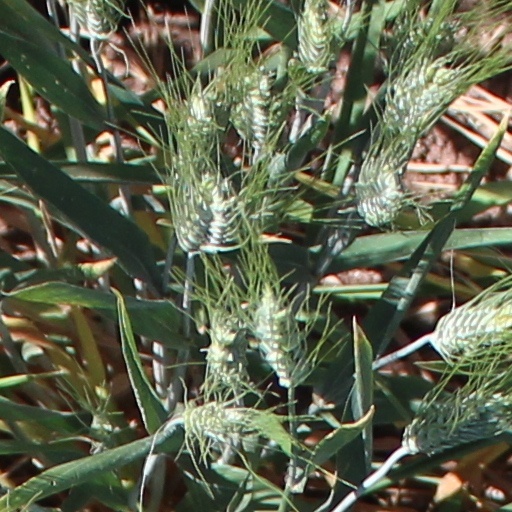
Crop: wheat